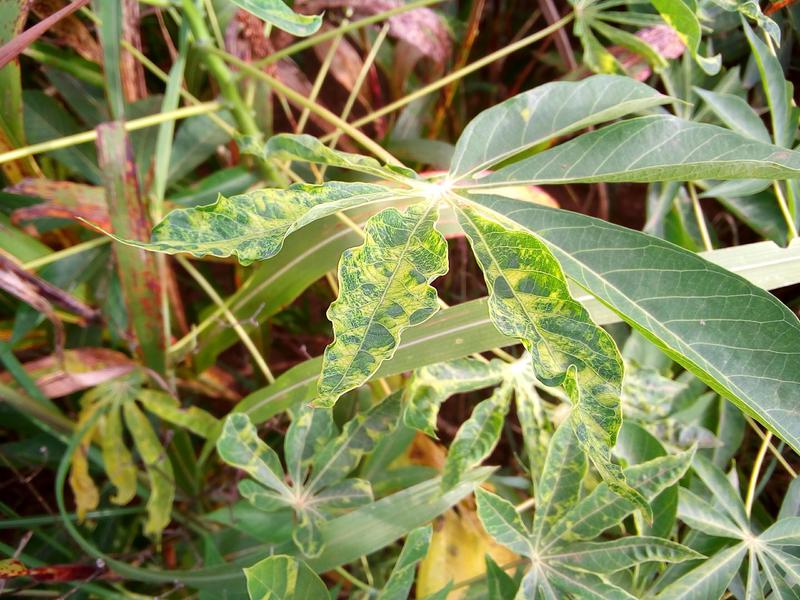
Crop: cassava
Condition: mosaic_disease